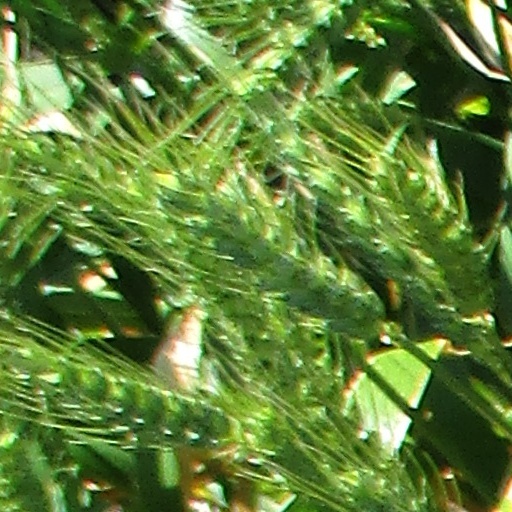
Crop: wheat